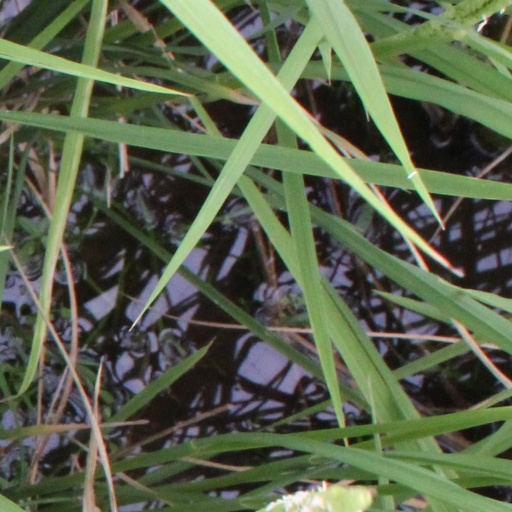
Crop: rice